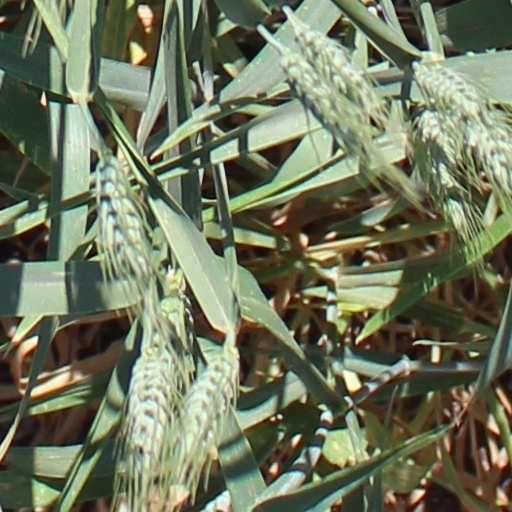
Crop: wheat